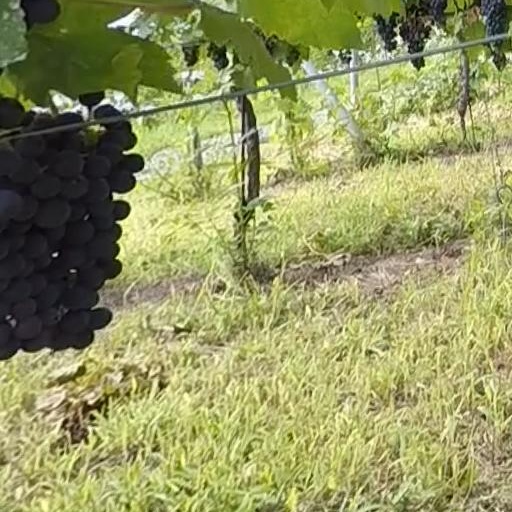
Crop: grape